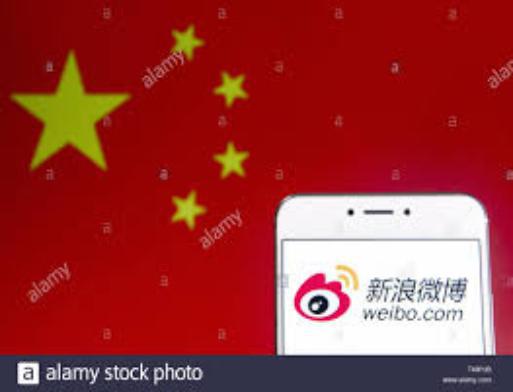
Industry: Leisure